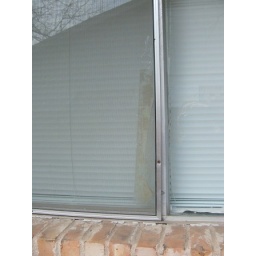
Broken glass in master bedroom window